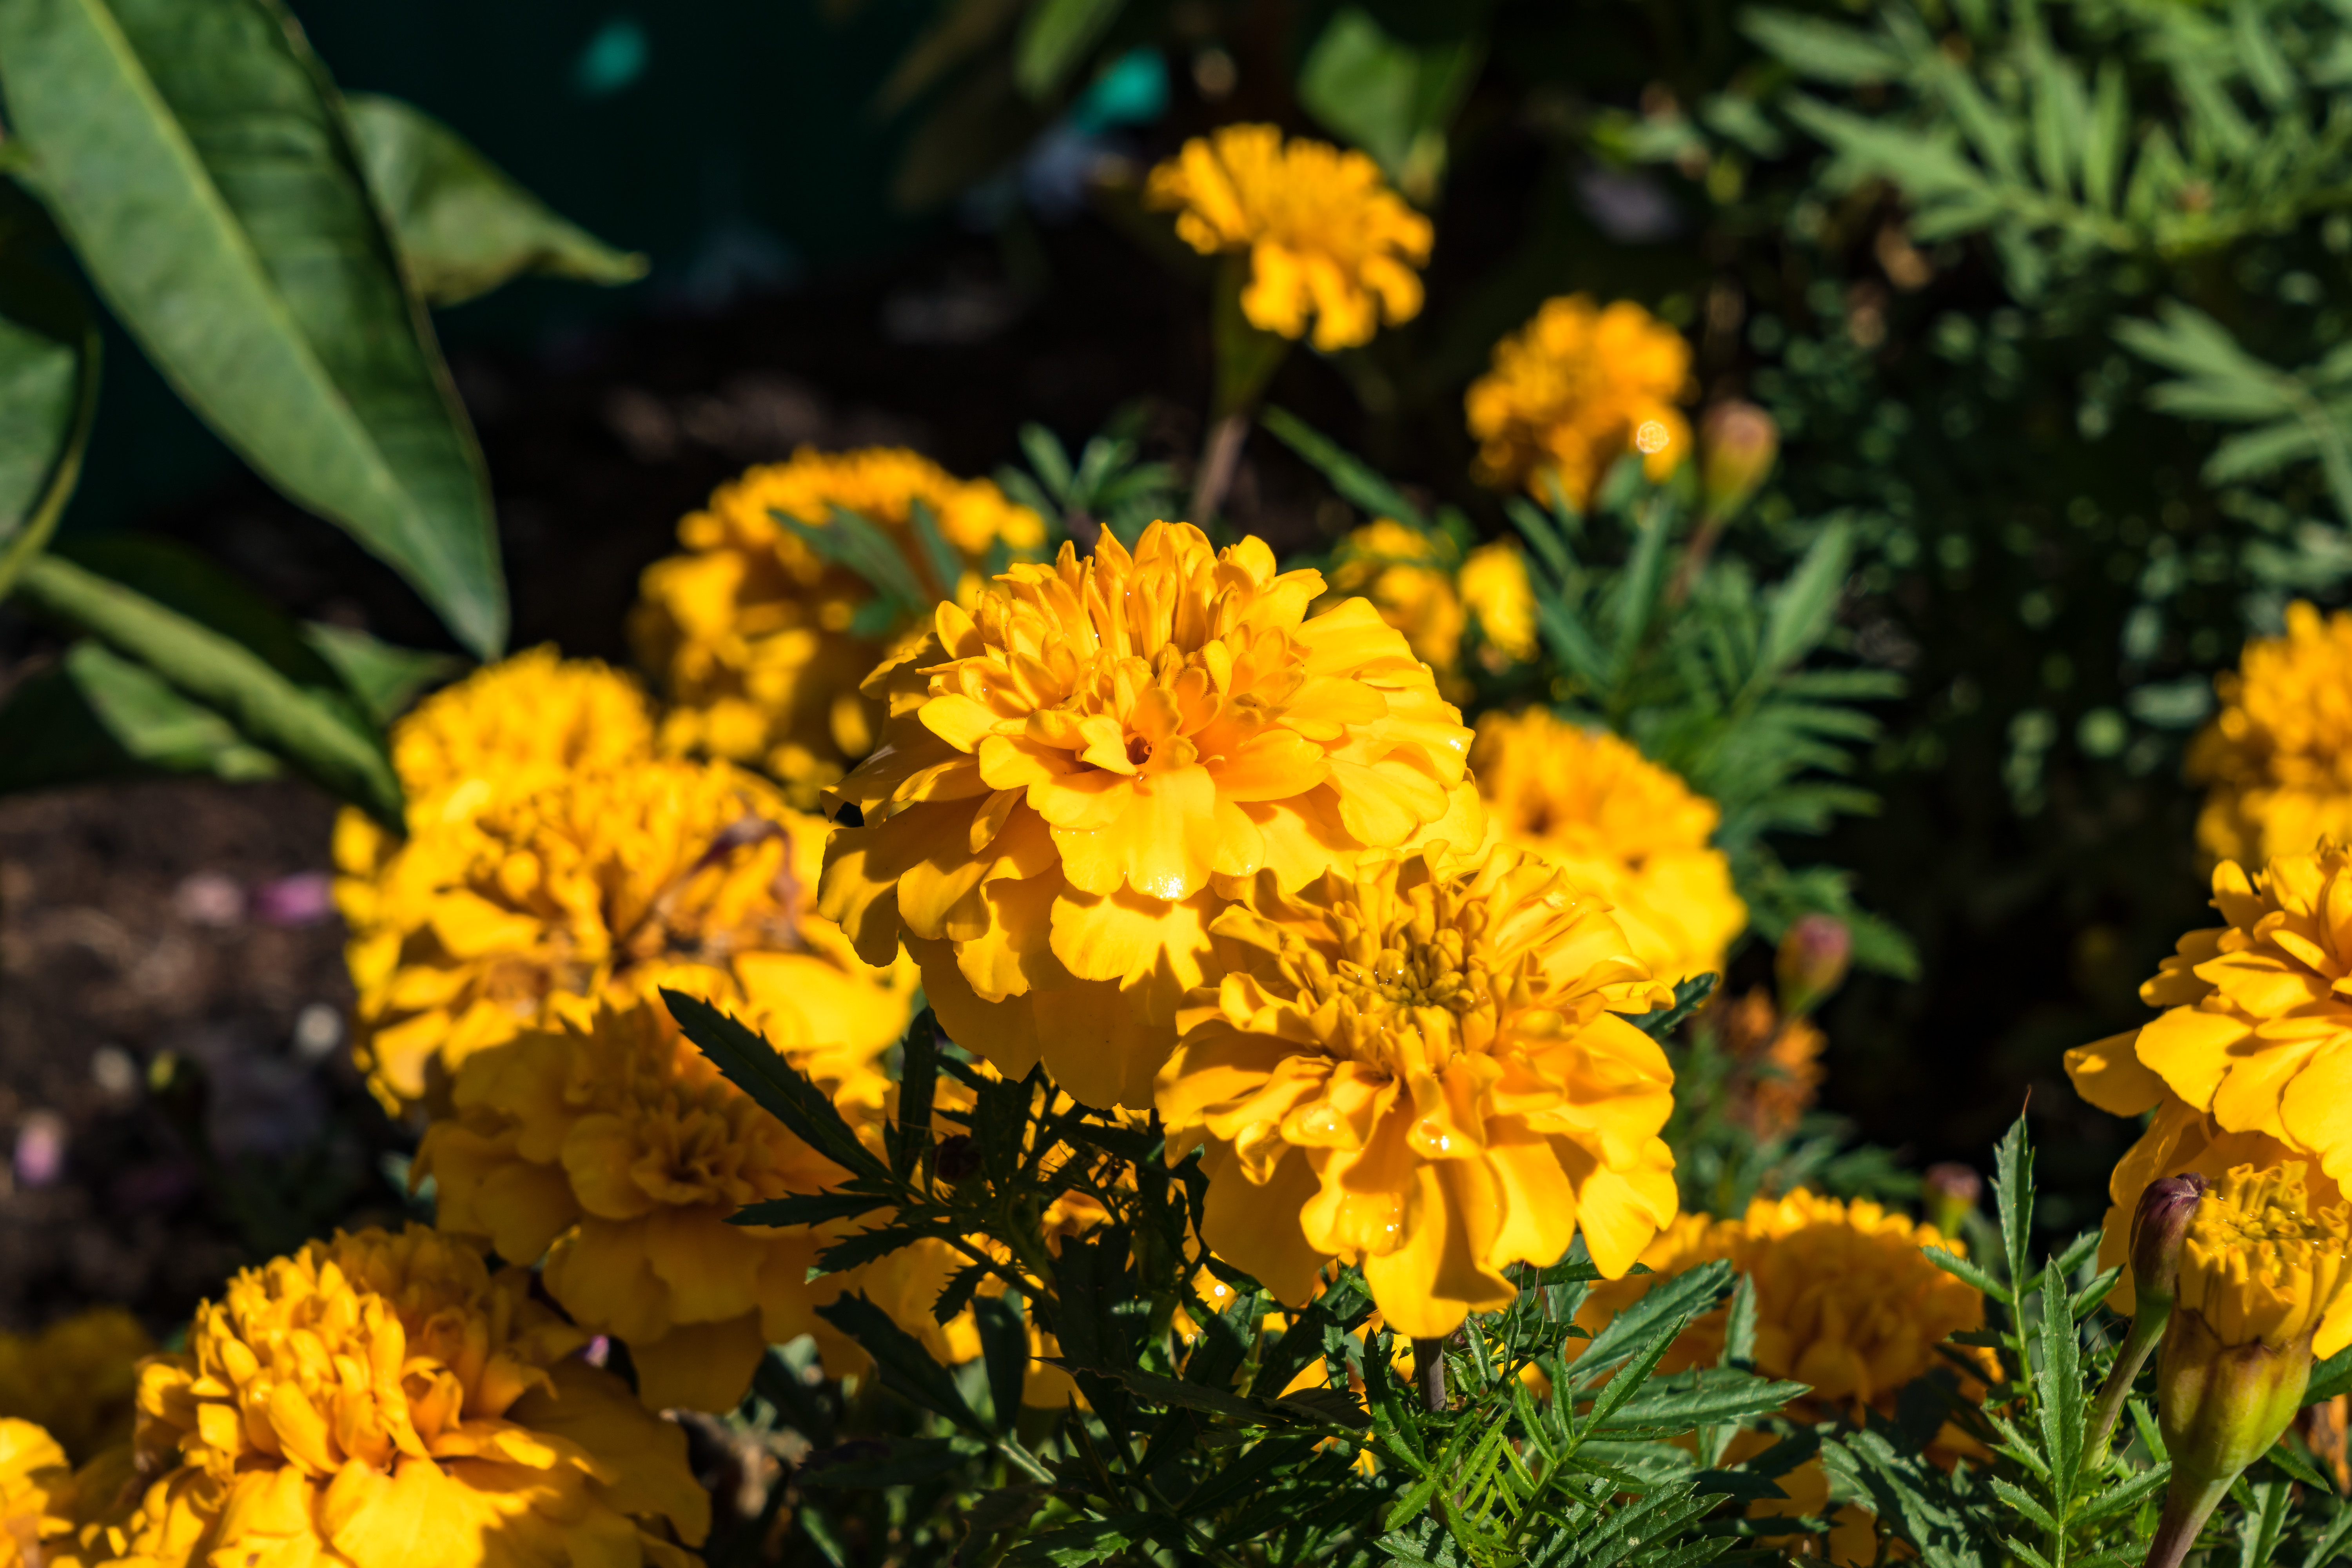
flowers, petals, nature, colorful, flower, flower garden, smell, living, happiness, summer, bloom, plants, garden, village, rural area, petal, yellow, plant, tagetes patula, tagetes, annual plant, floristry, plant stem, pollen, perennial plant, daisy family